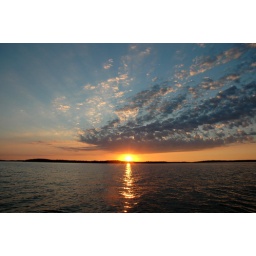
On boat ride home from fishing in Island Lake Manitoba